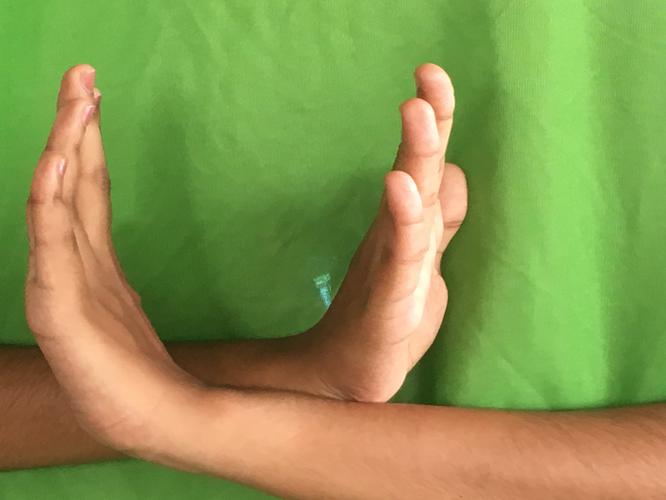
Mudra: Swastikam
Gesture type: double_hand